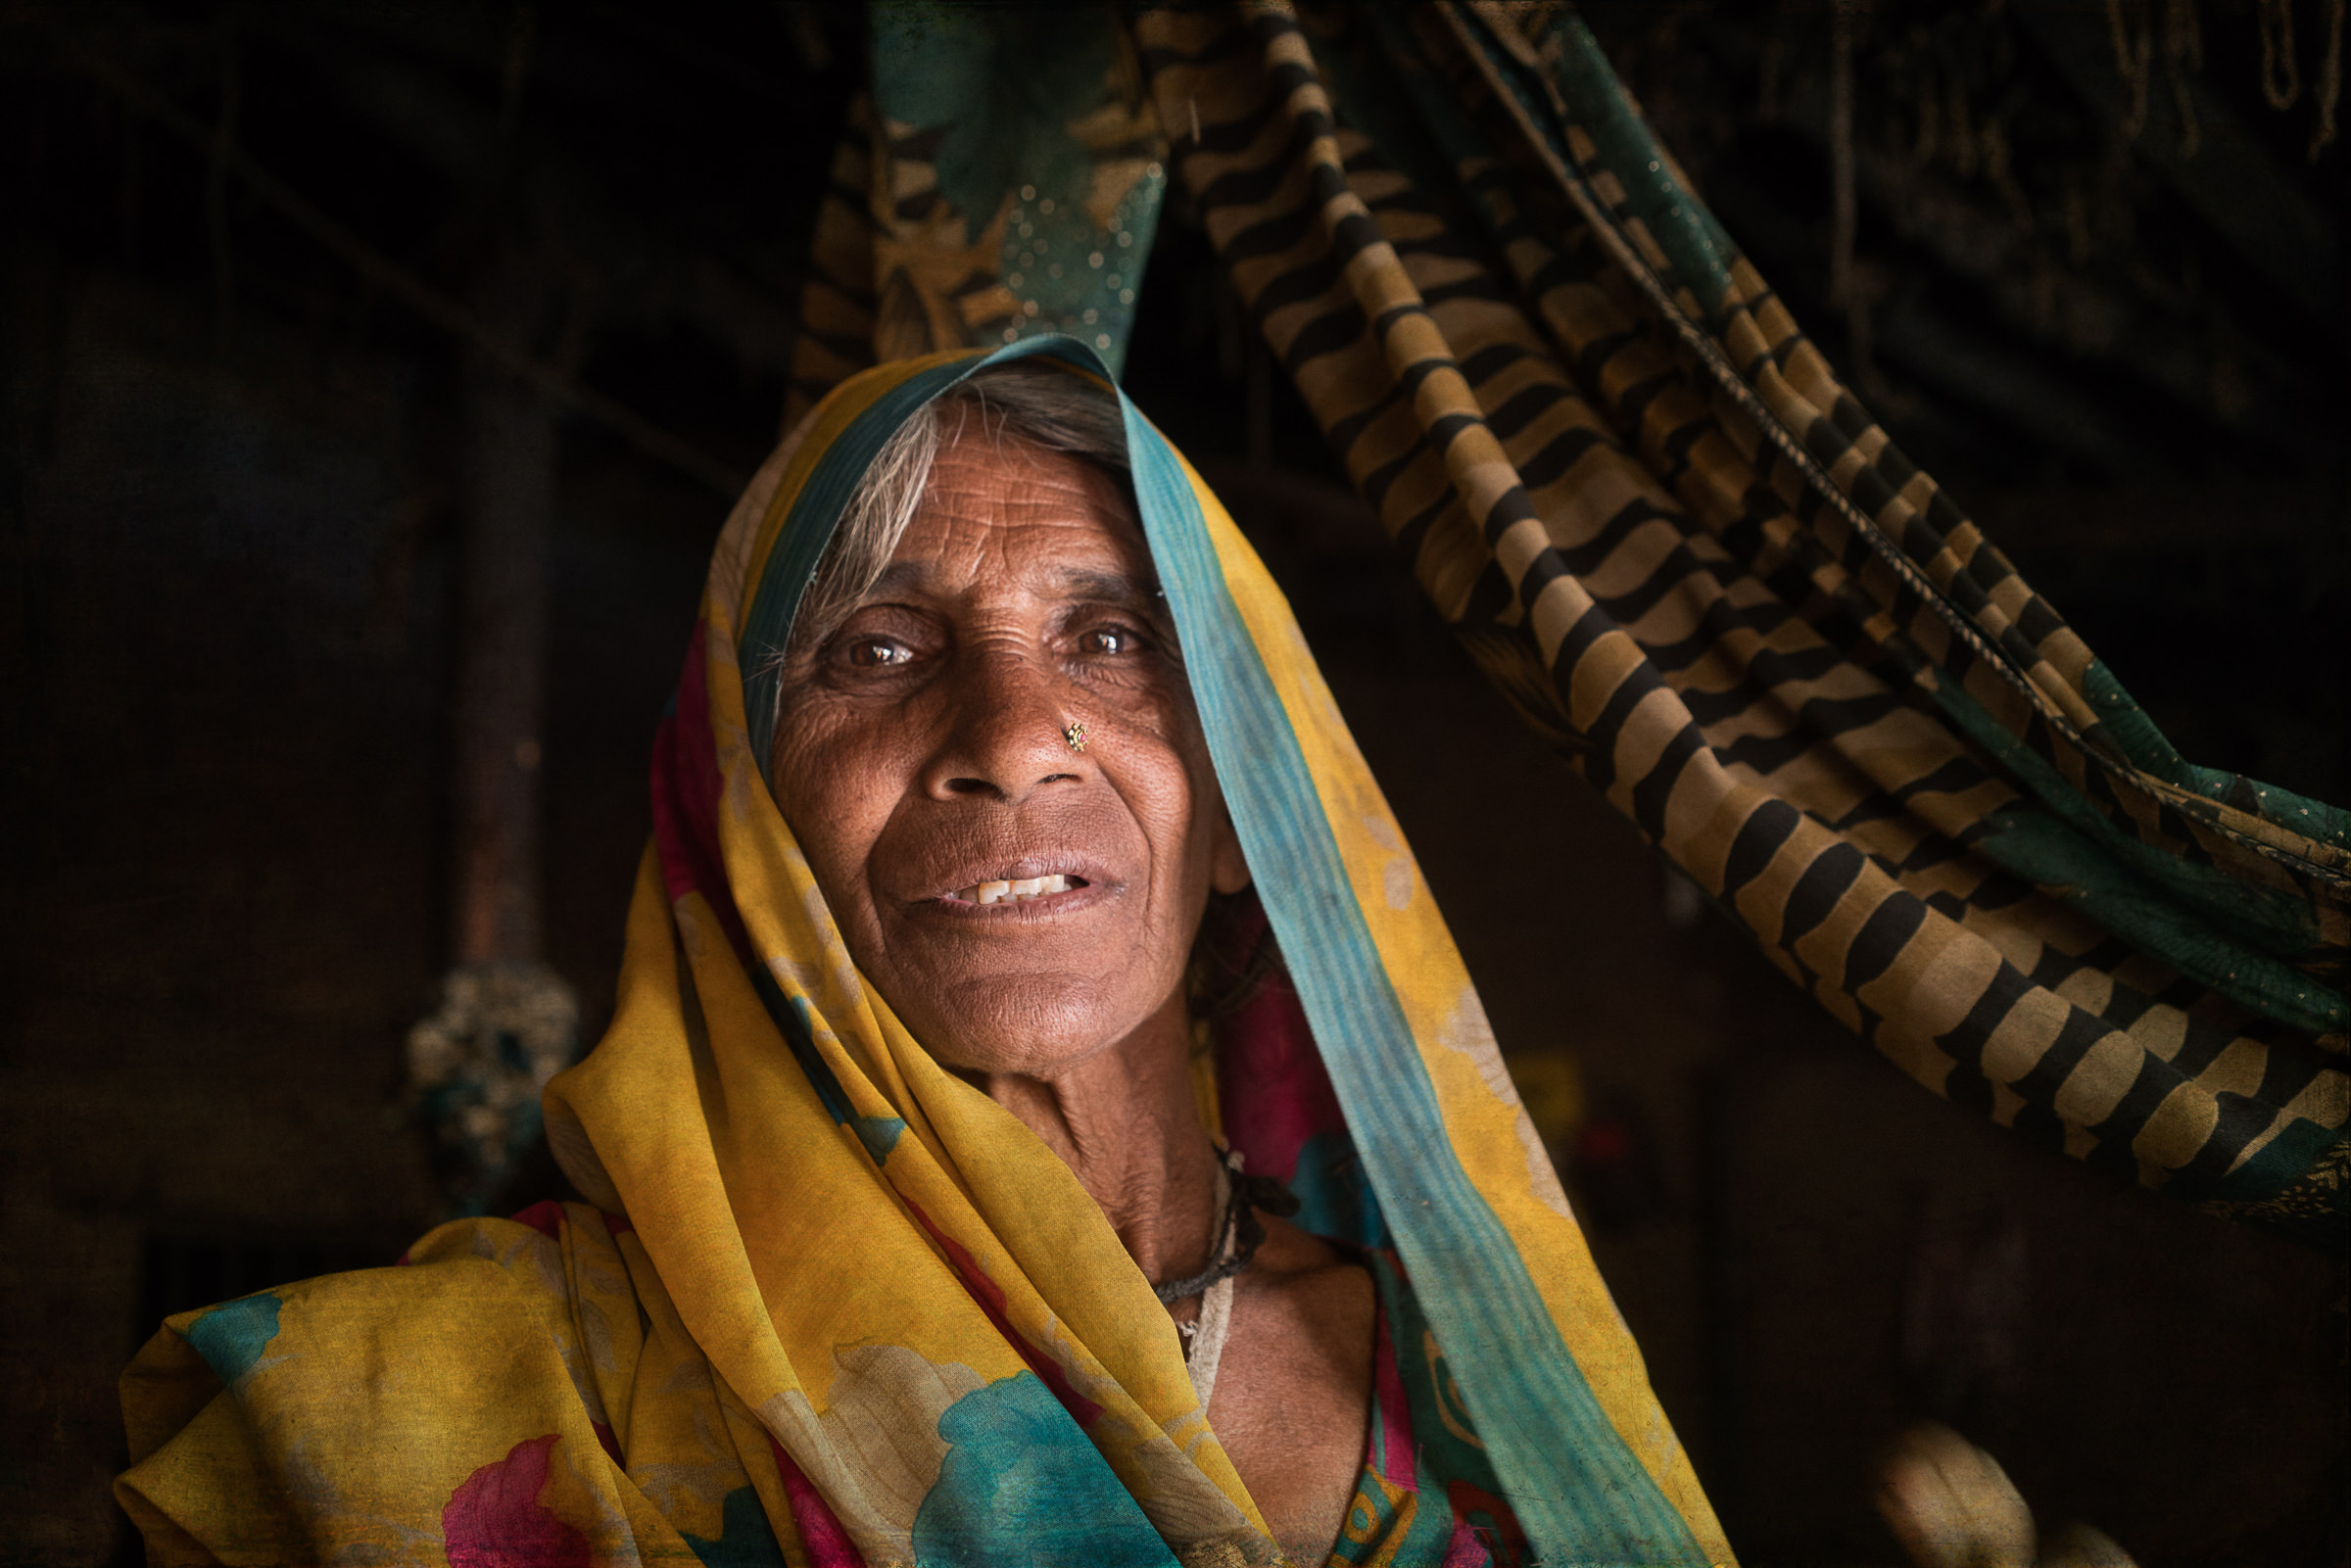
people, girl, woman, portrait, color, religion, scarf, tribe, temple, elderly, middle ages, screenshot, mythology